The Big Operator (1976 film)

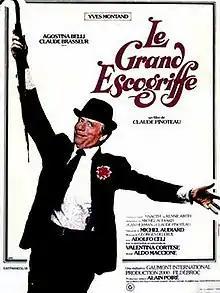
Film poster

The Big Operator is a 1976 French comedy film directed by Claude Pinoteau and starring Yves Montand.